Dagon (film)

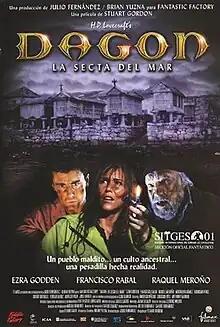
Spanish theatrical release poster

Dagon (literally "Dagon, the cult of the sea") is a 2001 Spanish horror film directed by Stuart Gordon and written by Dennis Paoli, based on the 1919 short story of the same name and the 1936 novella "The Shadow Over Innsmouth", both by author H. P. Lovecraft. Despite Gordon, Paoli and Lovecraft all being American, it is a fully Spanish production mixing English, Galician and Spanish languages, starring Ezra Godden, Francisco Rabal and Raquel Meroño.